Quibble Island

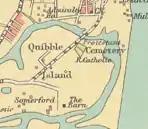
Location of Quibble Island. From a 1909 map of the then Madras city

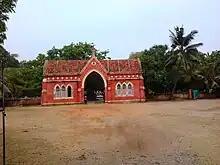
Quibble-Island Cemetery

Quibble Island is a river island in the city of Chennai, Tamil Nadu, India. Prior to British colonization, it was not an island but a network of inter-tidal channels. It is formed by the encirclement of the Adyar River and one of its tributaries. It is situated between the neighbourhoods of Mylapore and Adyar. It abuts the southern stretch of the Marina Beach. During the British rule, a European cemetery was located here. It also houses the grave of famous actor J. P. Chandrababu.